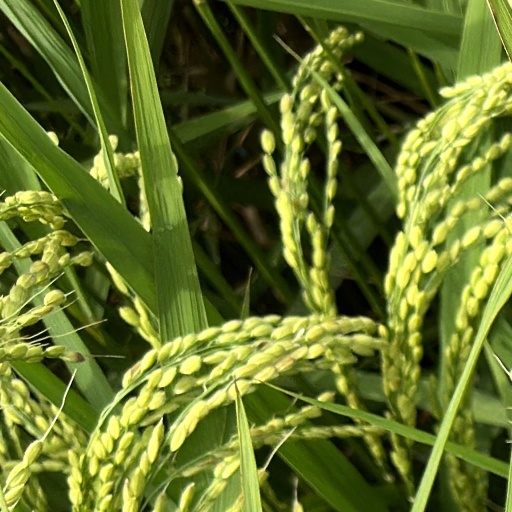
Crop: rice